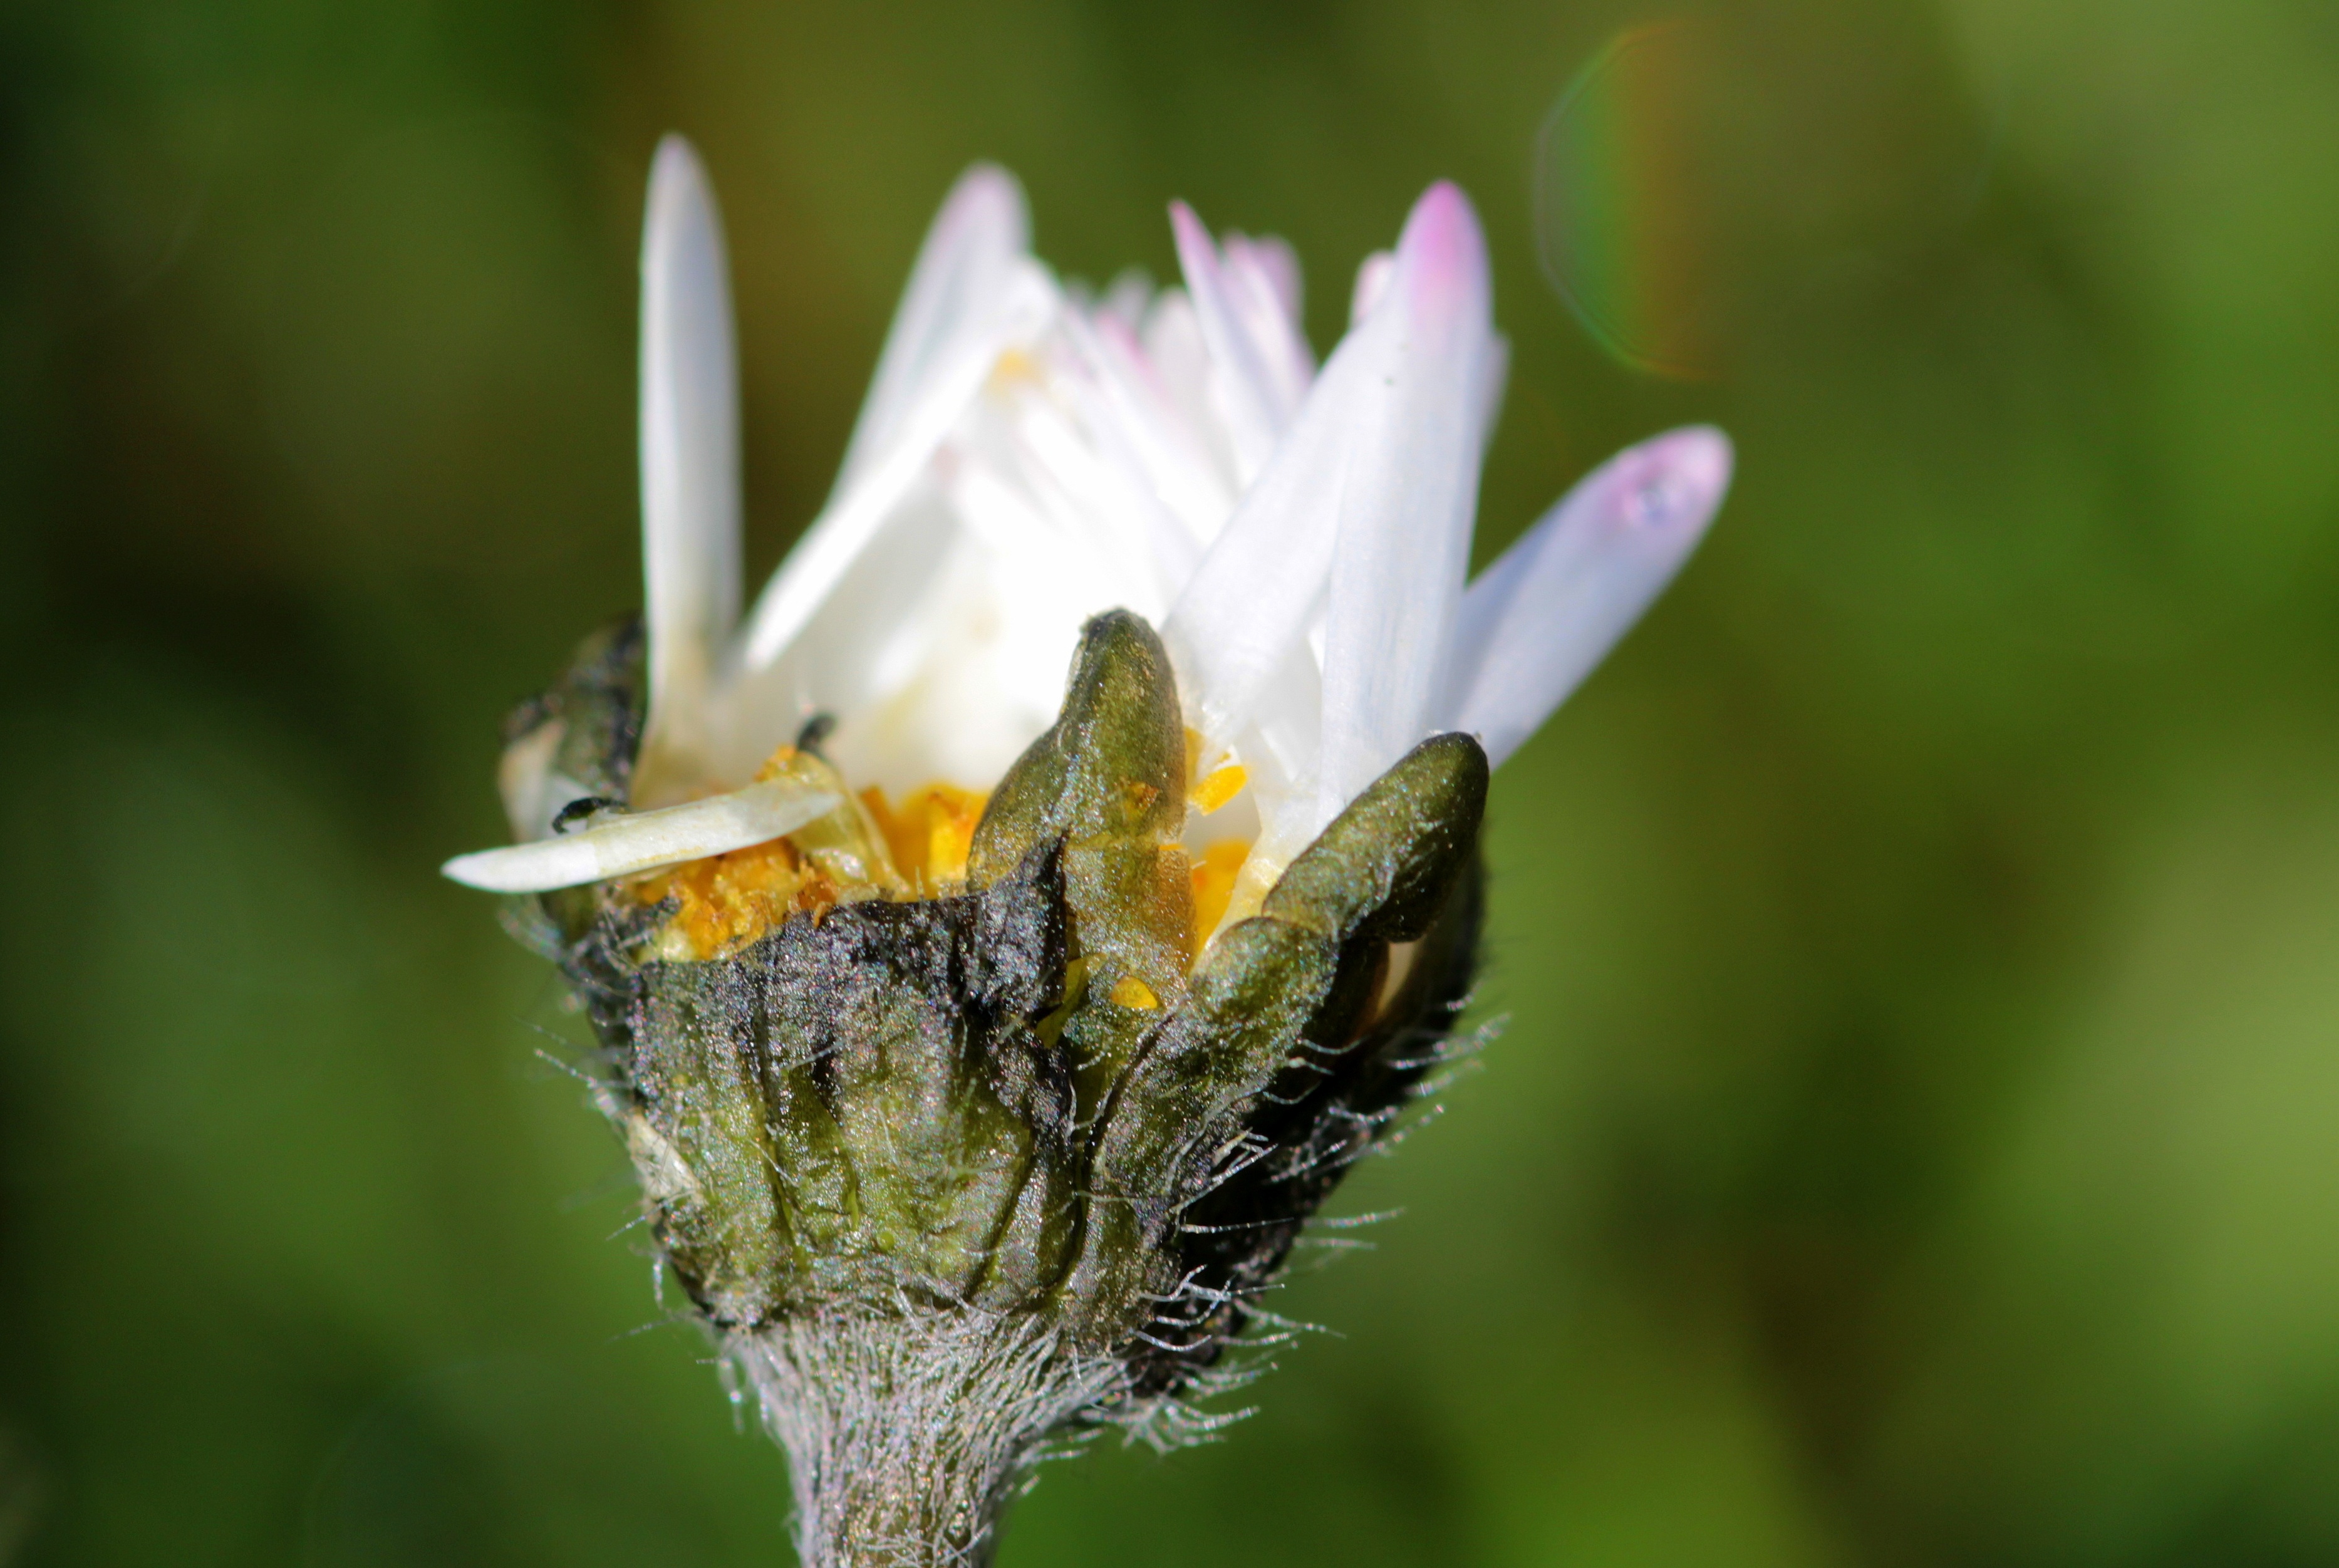
nature, grass, blossom, dew, plant, white, photography, meadow, leaf, flower, petal, bloom, raindrop, daisy, pollen, spring, green, insect, botany, flora, fauna, invertebrate, wildflower, close up, pointed flower, bee, bud, nectar, macro photography, flowering plant, daisy family, geese flower, korbbl ter, bellis philosophy, plant stem, land plant